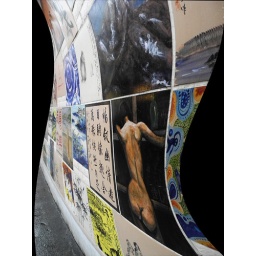
This is beauty, i wanna create the same wall in my house in the future if i am not killed by my wife.........